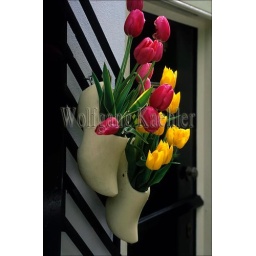
Netherlands, holland, near amsterdam, keukenhof gardens, wooden shoe with tulips